2013–14 Feyenoord season

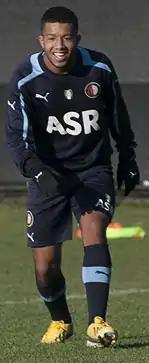
Tonny Vilhena made two goals in Feyenoord's 5–1 win over Cambuur. This win secured a Champions League qualifying spot.

Feyenoord opened April away in Almelo against Heracles Almelo on Wednesday 2 April, a game that was moved due to the 2014 Nuclear Security Summit. The home team opened the score early; Feyenoord took the lead later in the first half with goals by Te Vrede and Vilhena. The game ended in a 2–1 win, Feyenoord's fourth consecutive, and solidified the second place with a four-point lead and four games to play. Feyenoord won their fifth consecutive game on 6 April at home against RKC Waalwijk with 2–0. Pellè scored both goals in his return from a four-game suspension. A week later Feyenoord won its sixth game in a row away at PSV 2–0. Mathijsen scored his first of the season in the first half and Janmmaat scored after the break. They kept their second place staying four points clear of third place FC Twente. Feyenoord secured the second place in the league, and the associated berth to the third qualifying round of the 2014–15 UEFA Champions League on 27 April with a 5–1 home win against SC Cambuur. Vormer scored in the first half before Cambuur equalized just before halftime; Vilhena scored twice and Pellè and Boëtius one each to arrive at the final scoreline in Feyenoord's seventh consecutive win.